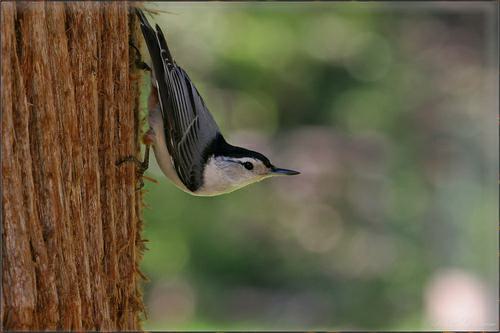
A photo of a white breasted nuthatch